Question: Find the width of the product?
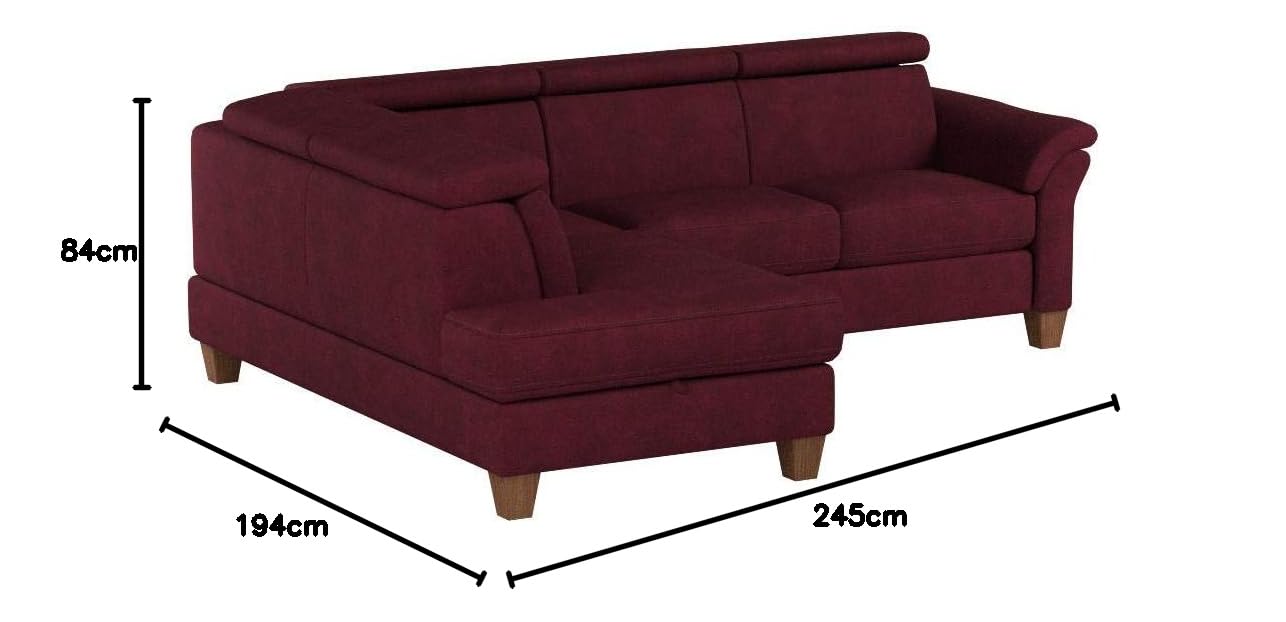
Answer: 245.0 centimetre